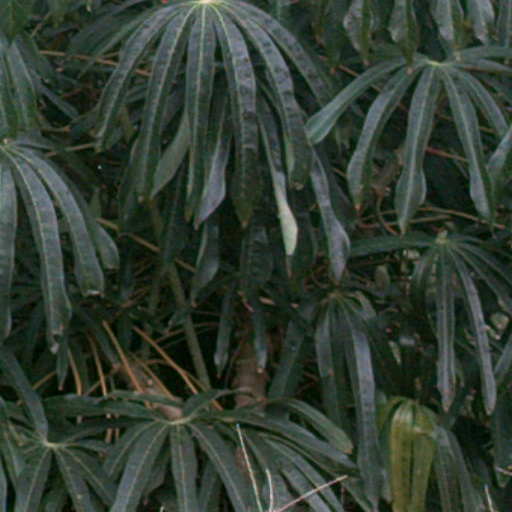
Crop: cassava